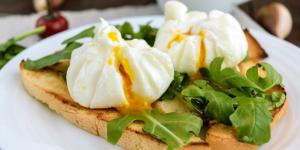
huevos poche con papel film